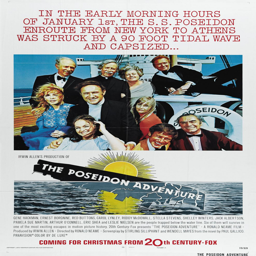
extra large movie poster image for film